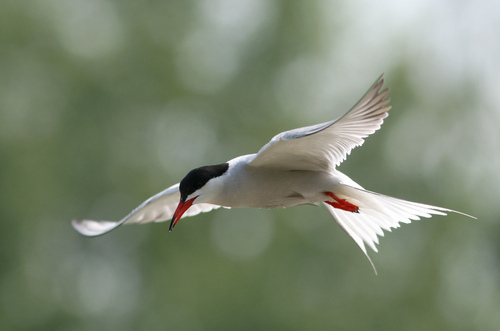
the orange colored feet and beak of this all white bird add a little flavor to its black hood.
this primarily white bird has a black crown that extends down over its eyes and has an orange beak and feet.
the bird has a red bill, red feet, and white wingbars.
otherwise white and blacked crown, this bird's bill and feet are orange.
this white bird has a vibrant, red beak and feet and black on its head.
a beautiful bright white flying bird with jet black crown and nape, and brilliant orange colored beak and legs.
a medium, white bird with a bright red, long, pointed beak, red feet, and black crown, eyering, and nape.
this bird has wings that are white and has a black crown
this birds feet and bill are orange and the head is black.
this bird is white with black and has a long, pointy beak.
Species: Common Tern